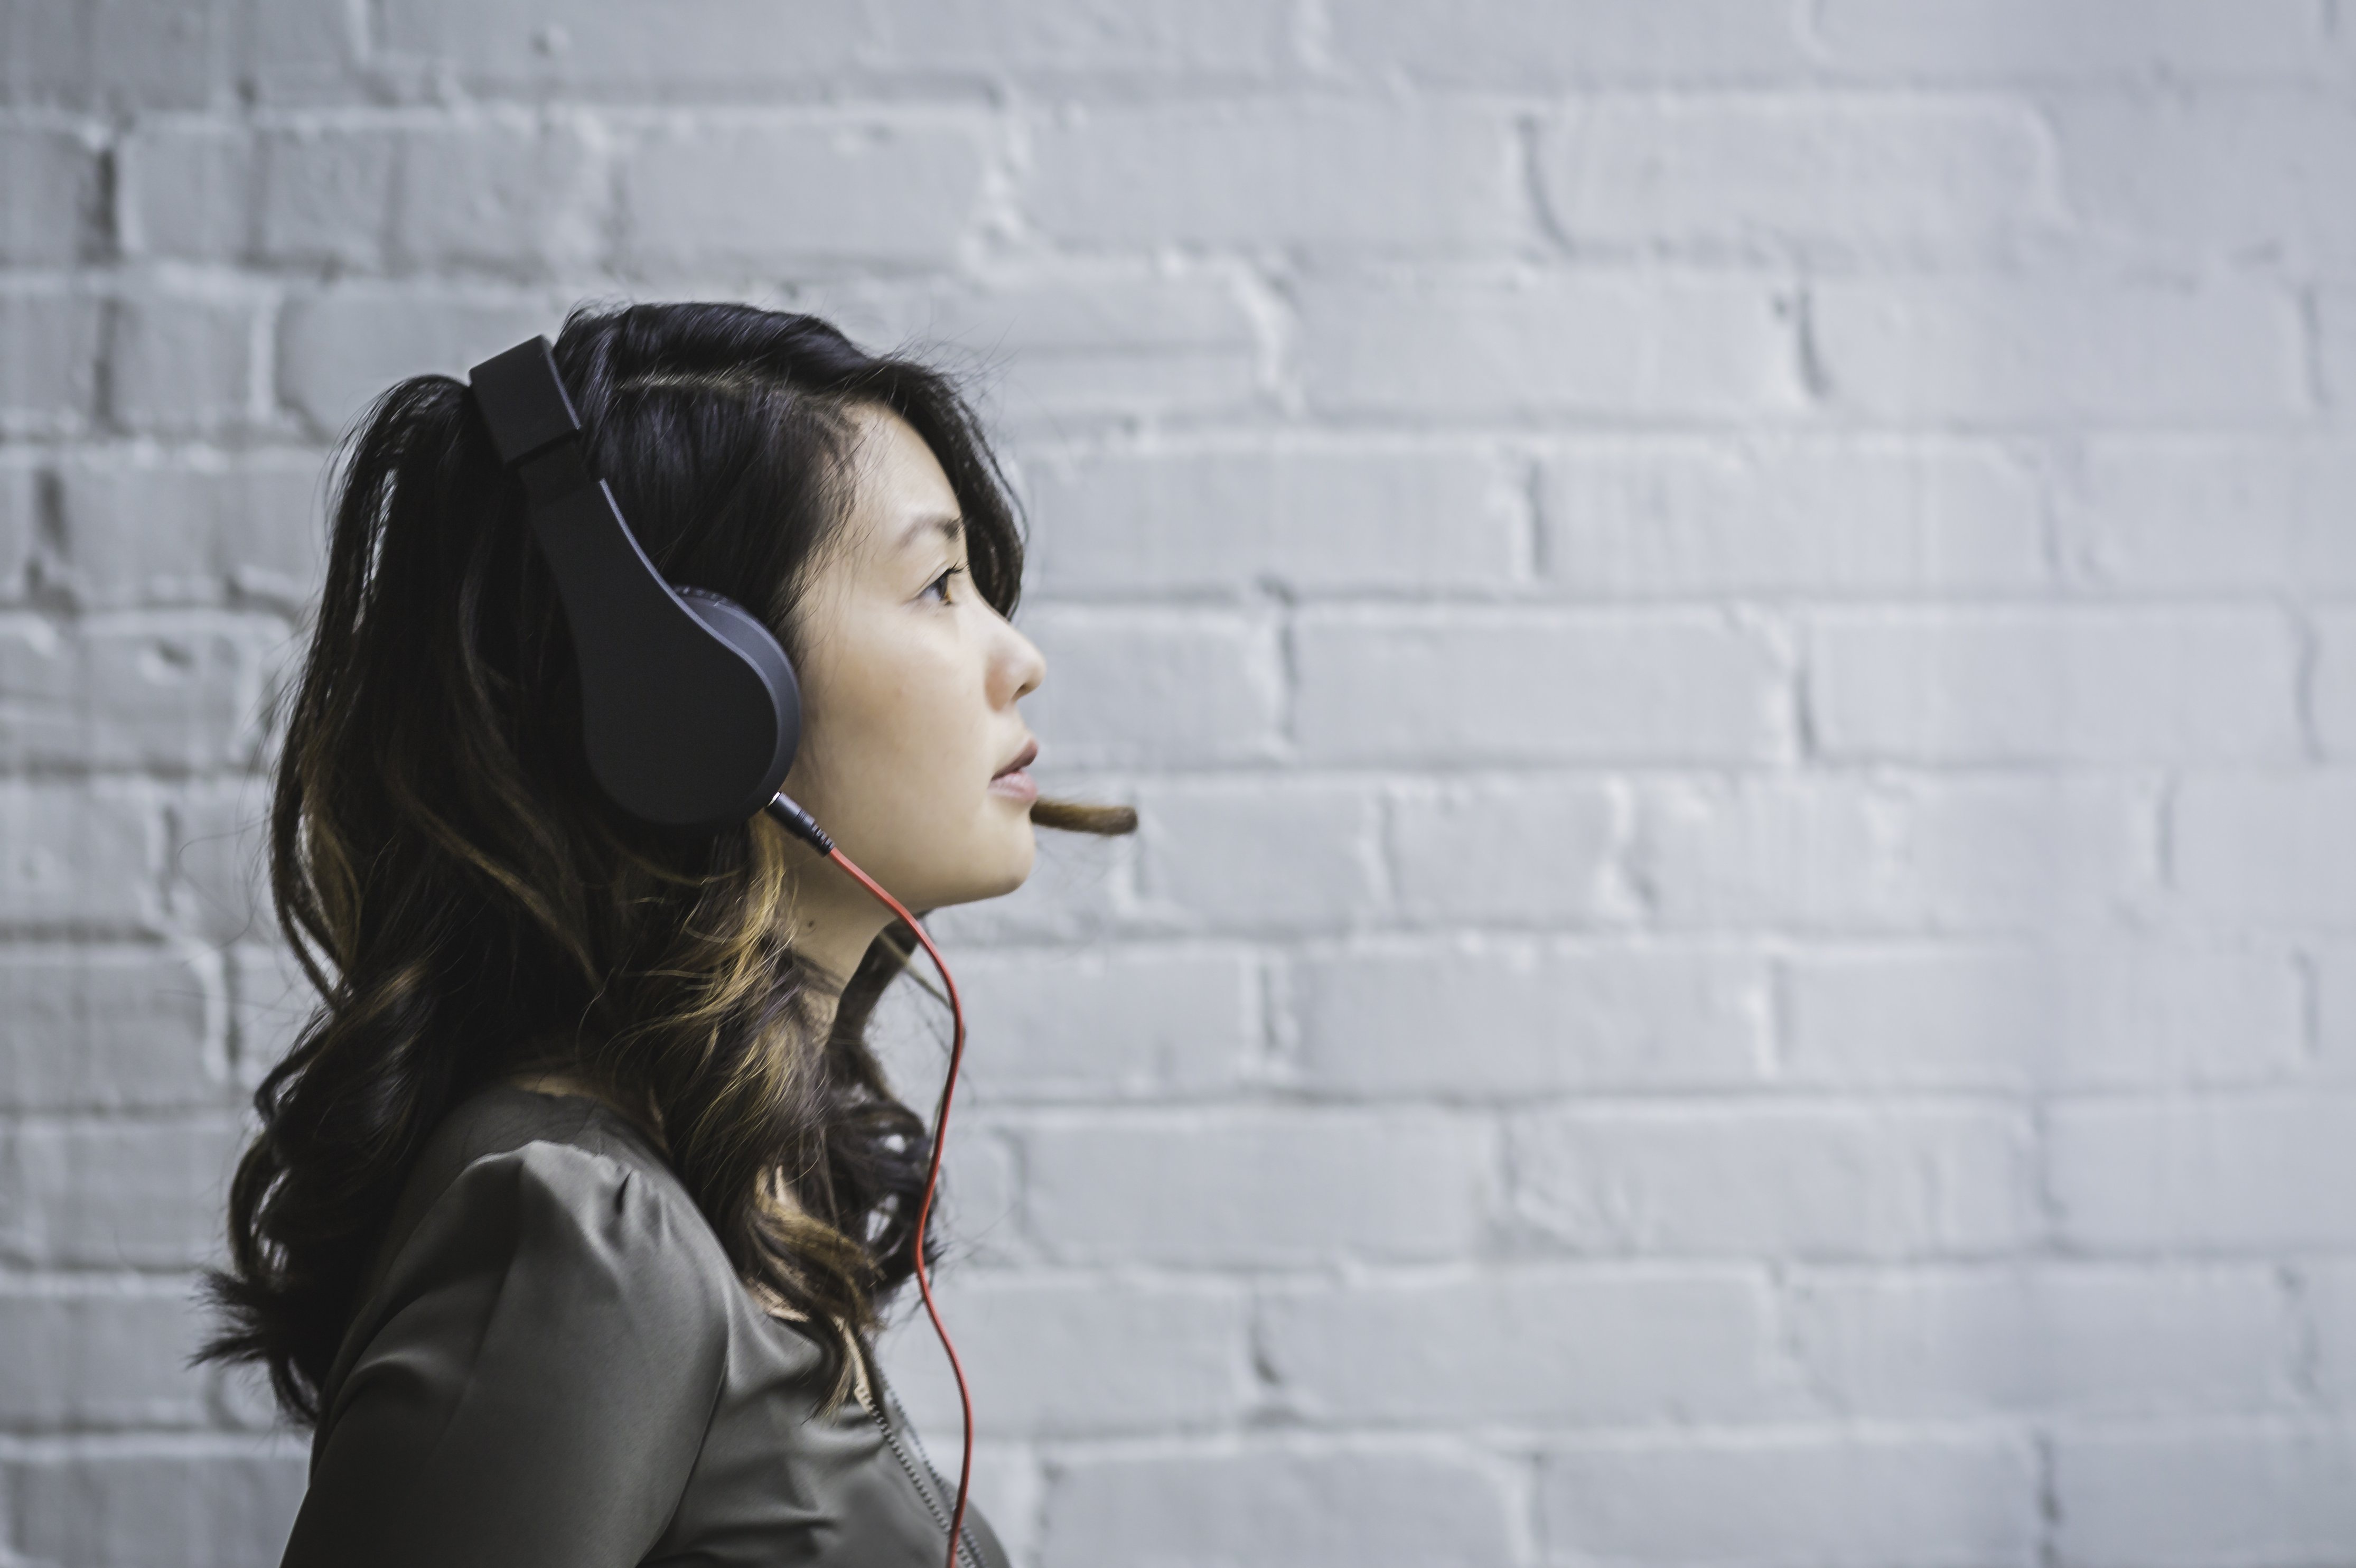
hair, white, audio equipment, beauty, headphones, skin, nose, snapshot, black hair, ear, eye, organ, wall, technology, lip, electronic device, photography, gadget, temple, long hair, neck, photo shoot, style